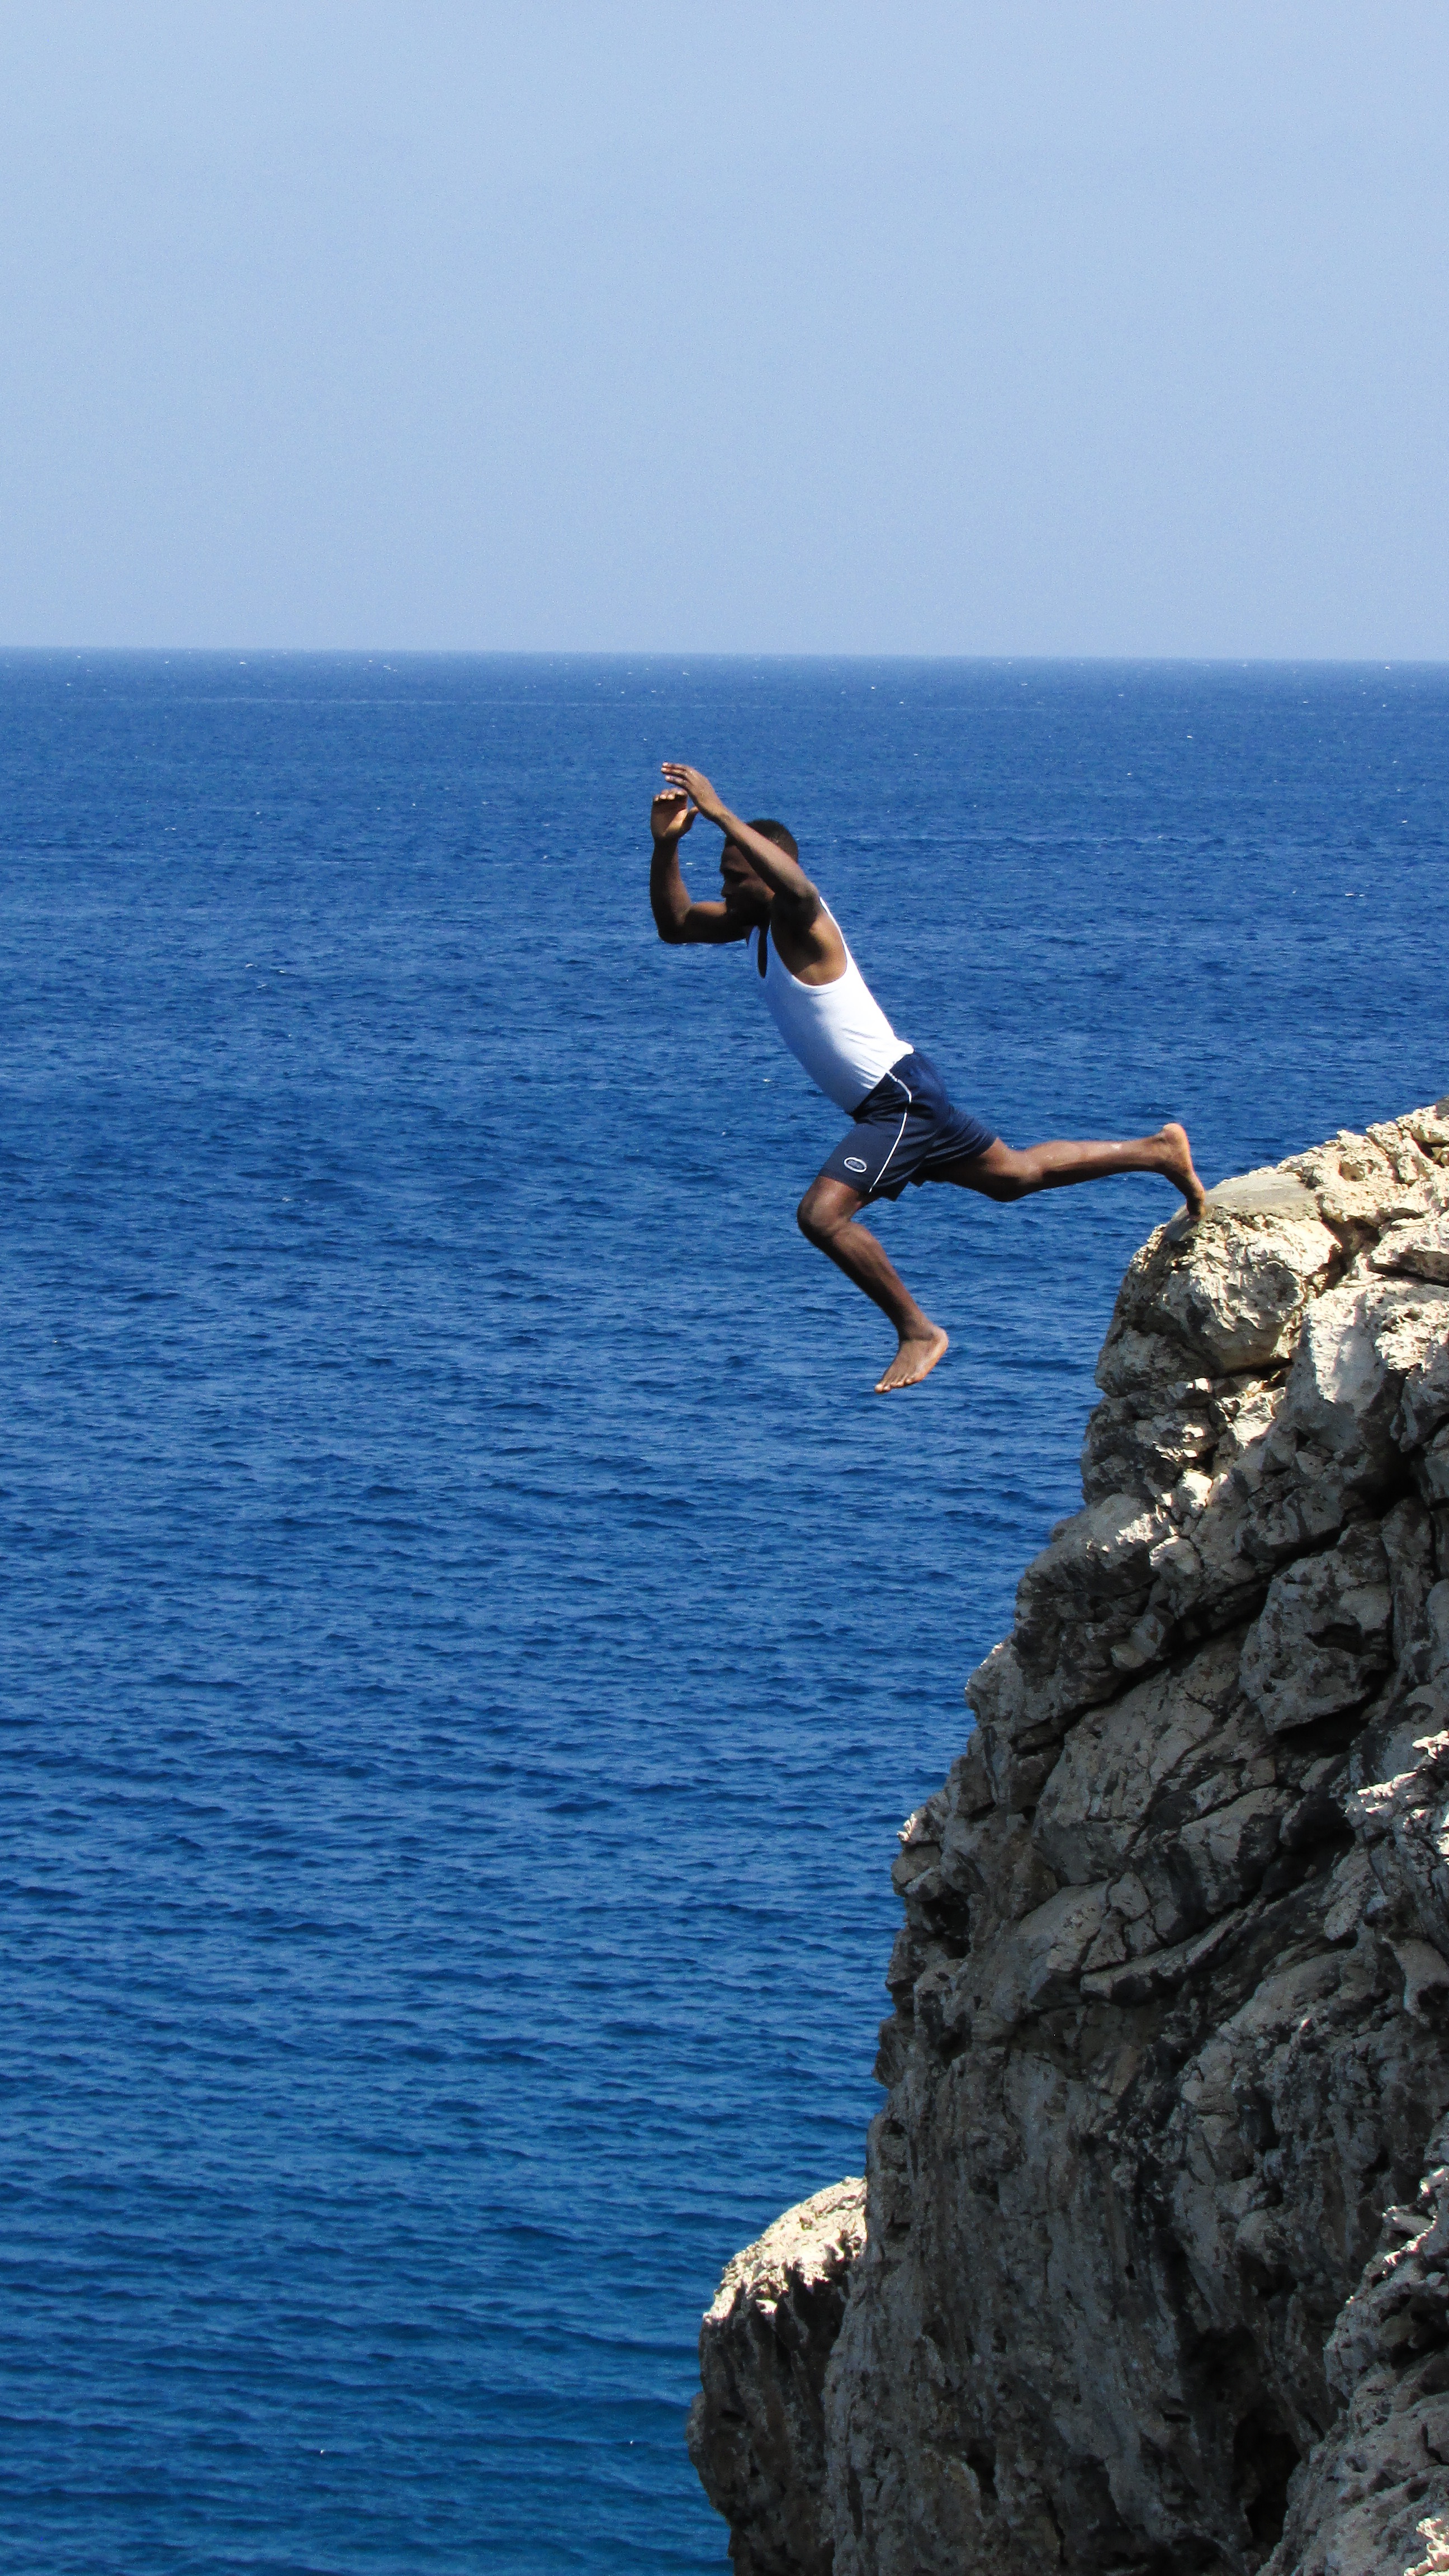
man, beach, sea, coast, rock, ocean, sport, shore, wave, adventure, summer, jumping, diving, cliff, action, bay, blue, extreme, extreme sport, terrain, dive, danger, cape, physical exercise